Olivia Dahl

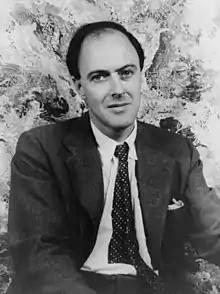
Roald Dahl in 1954, the year before Olivia's birth

Dahl was born on 20 April 1955 at Doctors Hospital in New York City and grew up in the Buckinghamshire village of Great Missenden. She was named for Olivia, the heroine of William Shakespeare's "Twelfth Night", a favourite play of her mother's. Her middle name, Twenty, originated from the date of her birth, and the fact that her father had $20 in his pocket when he saw her in the hospital for the first time. Neal "struggled" with Olivia shortly after her birth but found her behaviour transformed after spending a few weeks with her paternal aunt, Elsie Logsdail. Roald Dahl constructed his writing hut in the orchard of the couple's Gipsy House for peace and quiet to write after her birth.